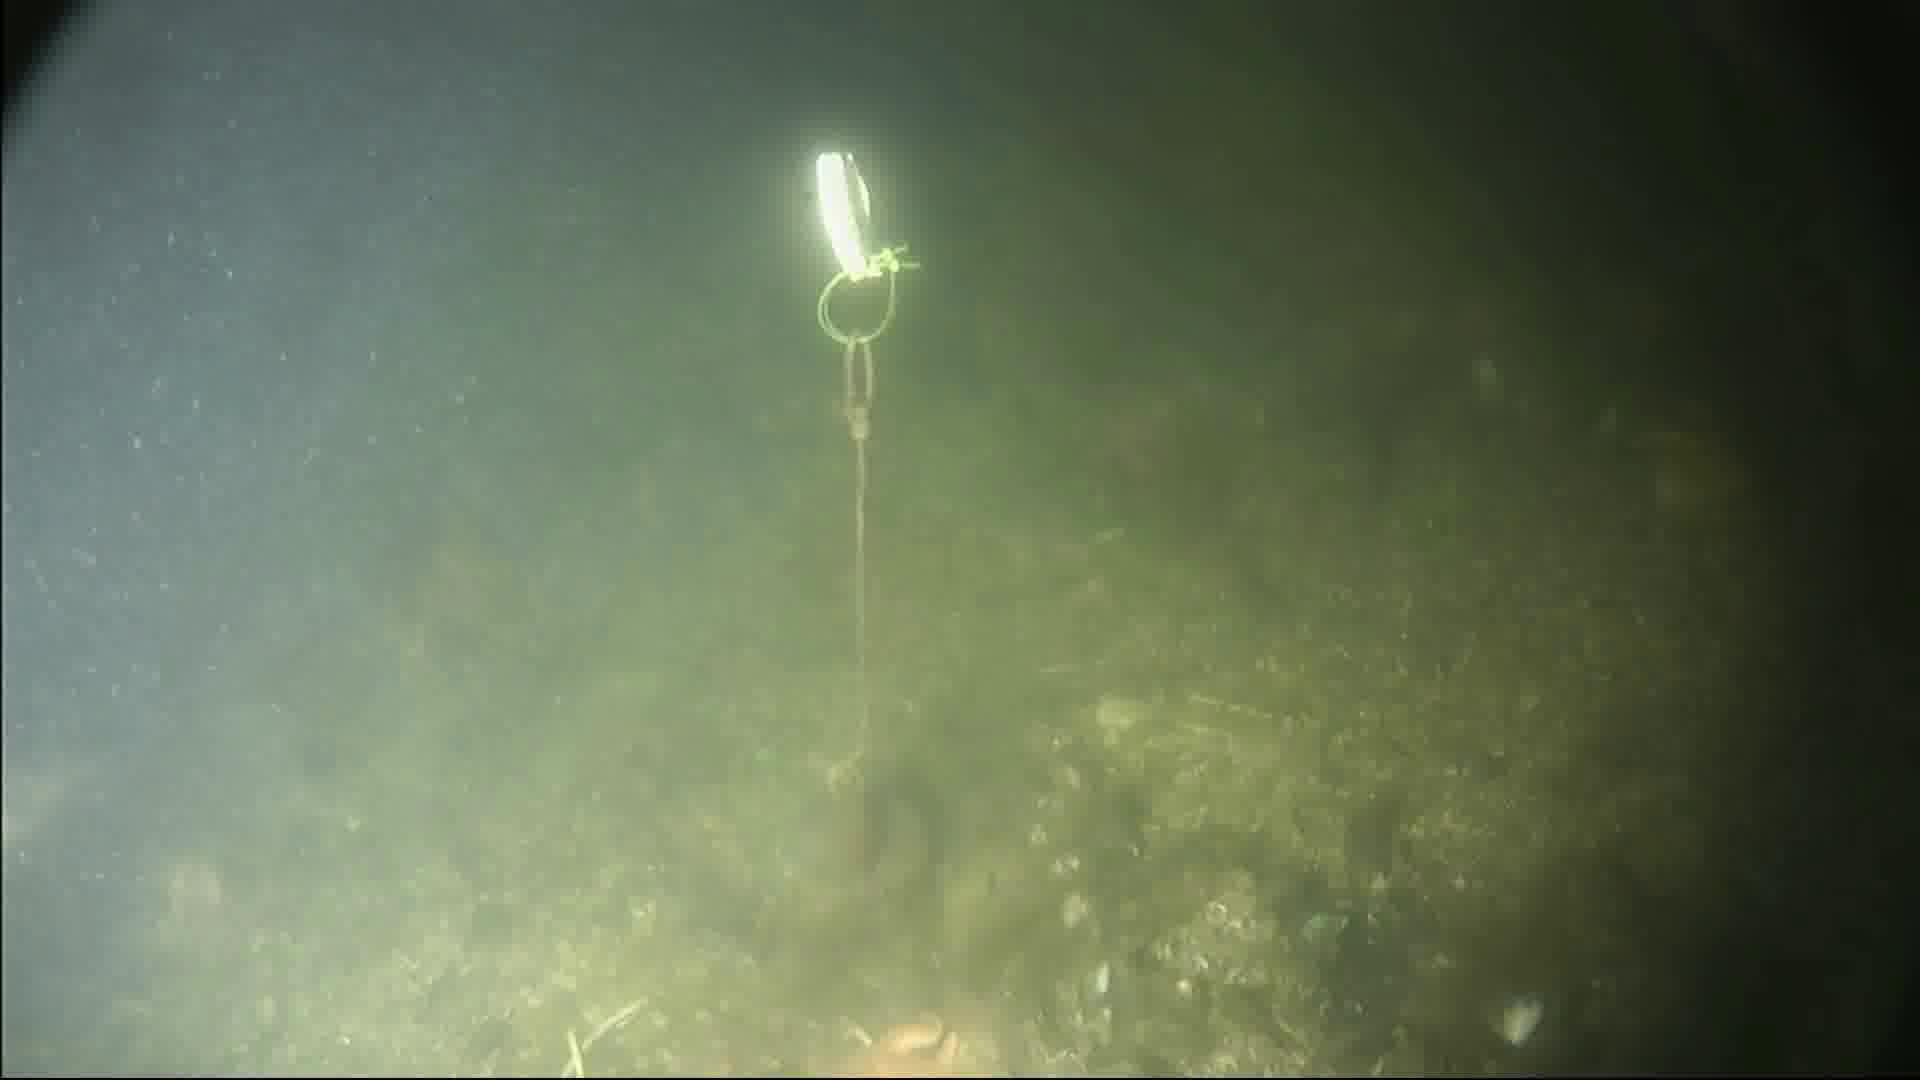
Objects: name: fish
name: crab
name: starfish